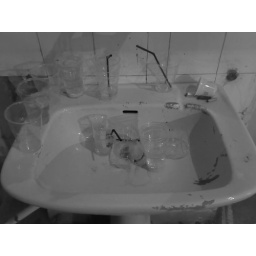
Plastic cups in a sink